Logophoricity

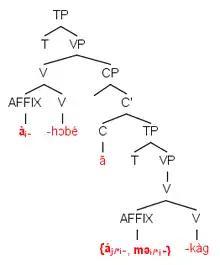
The affix indicating person, à, in the embedded clause and the affix indicating logophoricity, mə, can occupy the same syntactic position, yet they refer to different individuals.

In Abe, while all logophoric verbs are verbs of saying, logophoric effects are only seen with verbs taking a complement clause introduced by the complementizer "kO". As the examples In (5) and (6) show, both "ka" 'tell' and "hE" 'said' are verbs of saying, but only the latter introduces a "kO-"complement. In (5), with a "ye"- complement clause both "o"-pronouns and "n"-pronouns can be co-indexed the matrix subject. But in (6), when a "kO"-complement clause is present, then "n"-pronouns are unambiguously logophoric and refer back to the speaker.